Ambroise Rendu (politician)

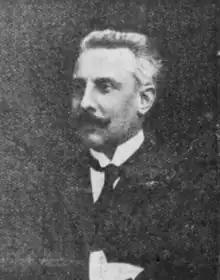
Ambroise Rendu (1874–1973)

Ambroise Rendu (29 December 1874 in Paris – 3 July 1973) was a French politician. He served as a member of the Chamber of Deputies from 1919 to 1924.